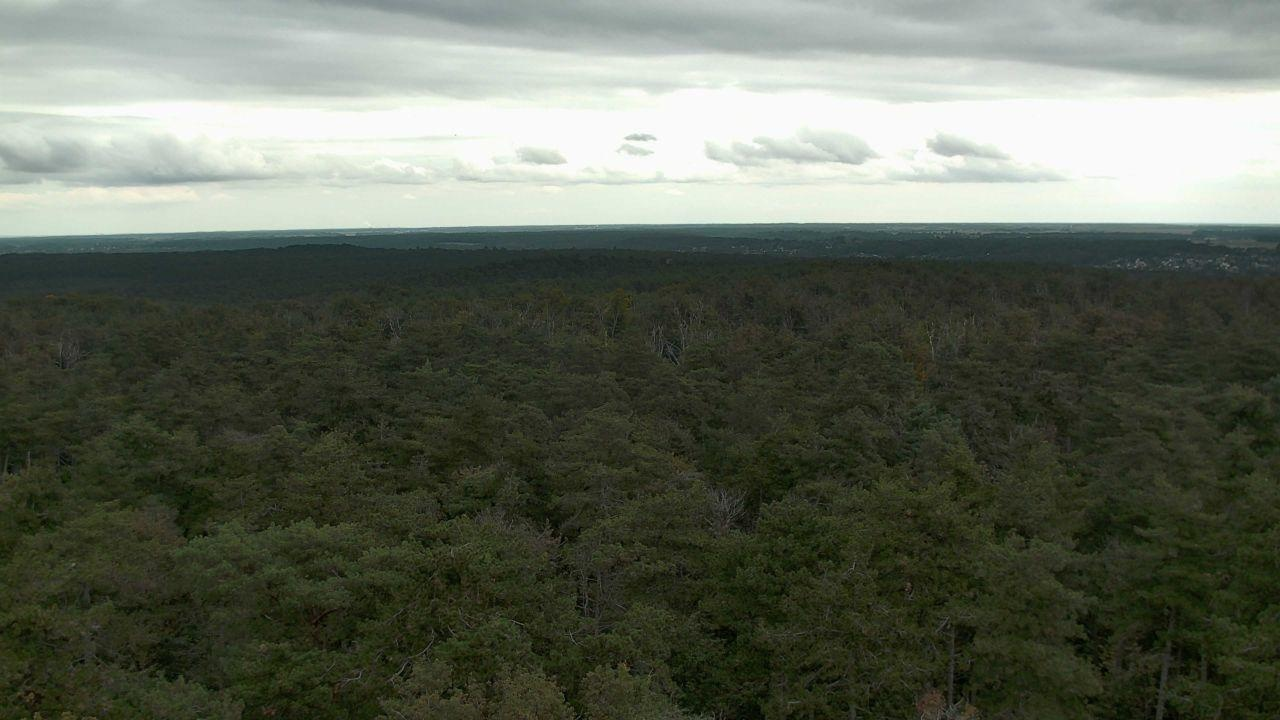
Fire: no
Smoke: yes